Flinders Street railway station

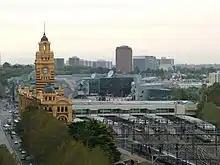
Westbound view of the station building, May 2005

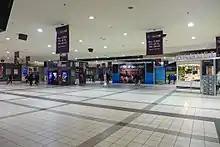
Main concourse, August 2017

In 1900, work began on the rearrangement of the station tracks, while the final design of the station building was still being worked on. Work on the central pedestrian subway started in 1901, and the foundations of the main building were completed by 1903.